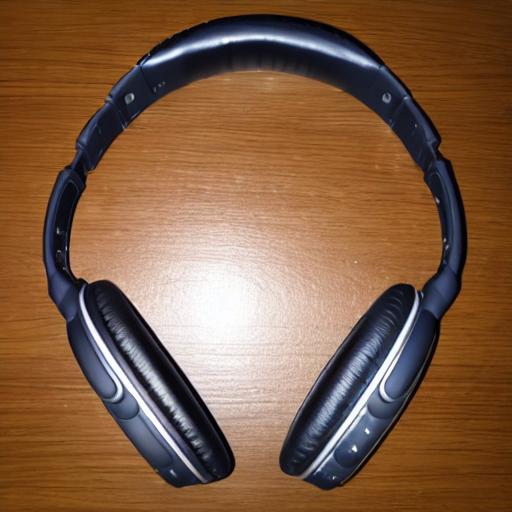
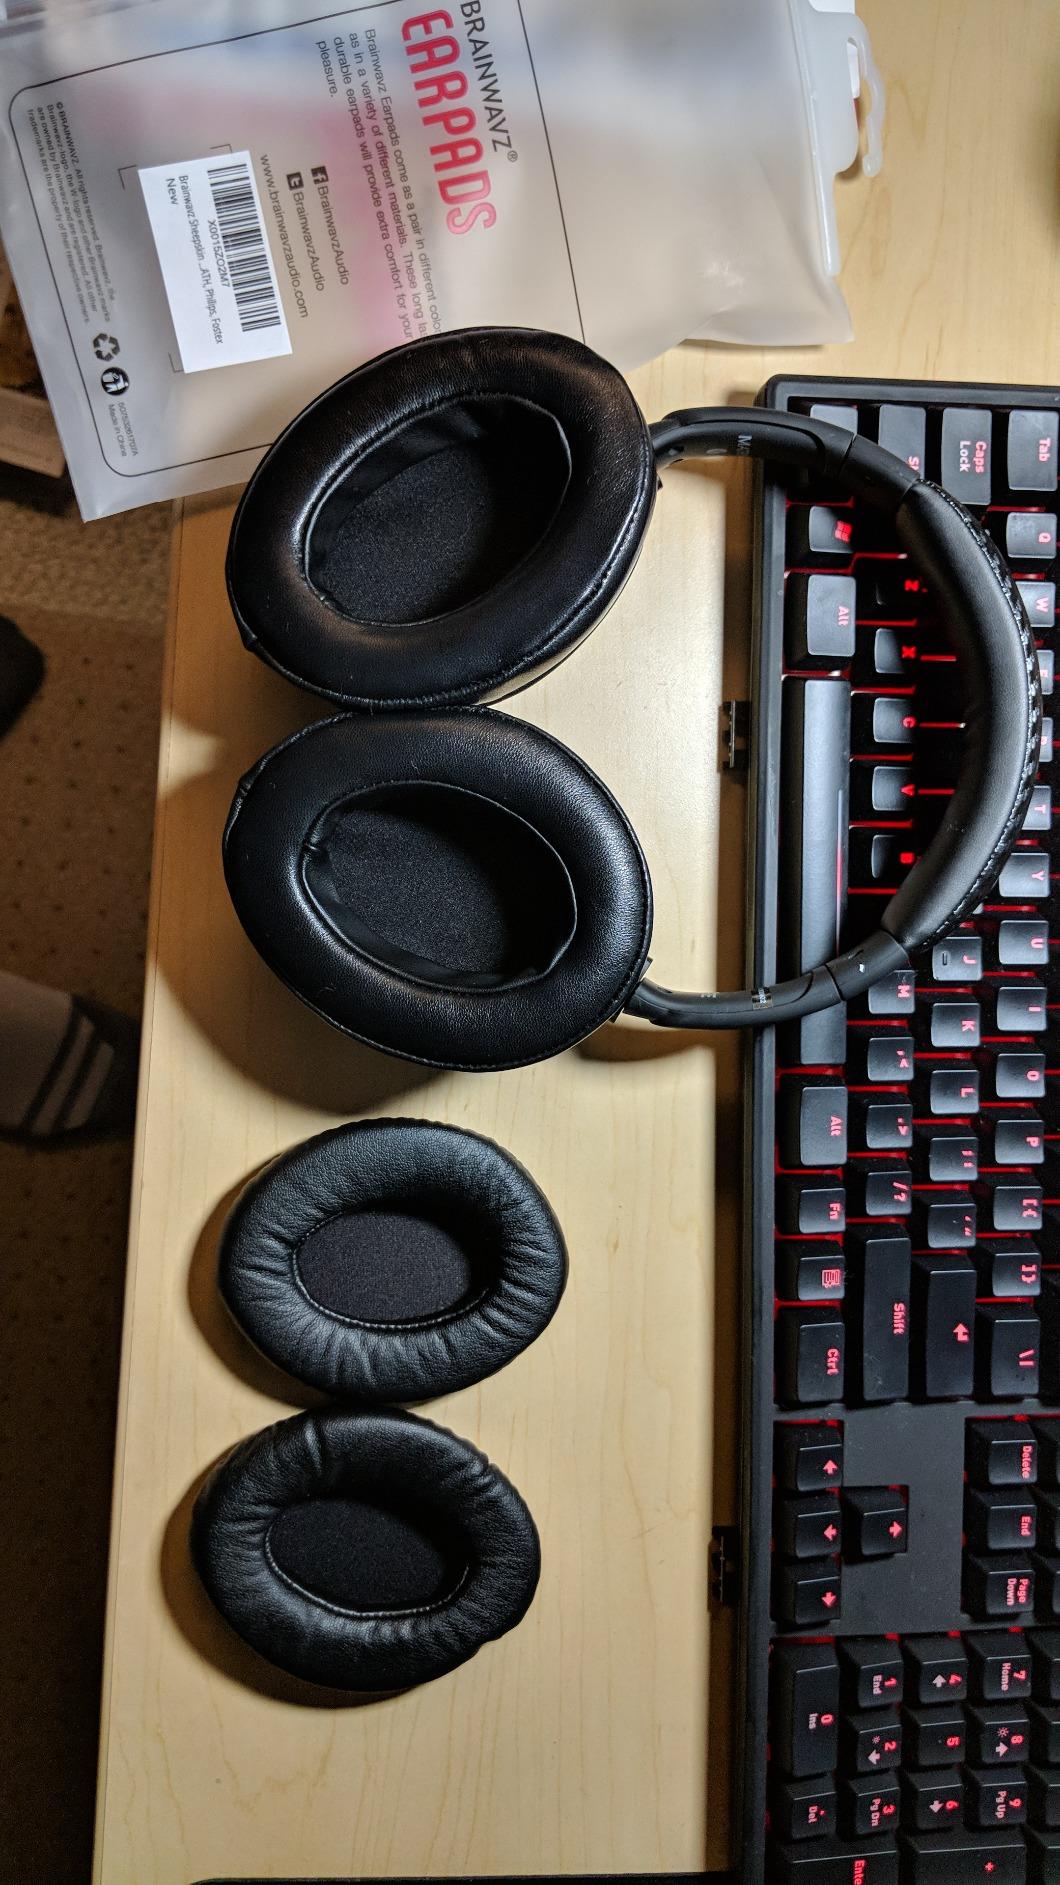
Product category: headphones
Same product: no